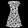
Label: Dress